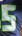
Number: 5